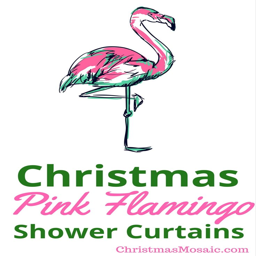
spread the holiday cheer into your bathroom with a joyful and quirky shower curtain .